Bribri people

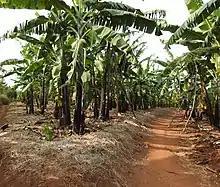
A banana plantation

The United Fruit Company was able to use the legal system to their advantage to force the Bribri off the most fertile lands in the Talamanca Valley. Local intermediaries were able to purchase Bribri land, acting as landlords before selling the legal title to United Fruit. The company could then declare the local inhabitants to be squatters, and by providing minimal financial compensation, tricking people into signing away their legal rights to the land, or having workers clear the forests and disrupt settlements by force, were able to displace the Bribri from their old heartland.